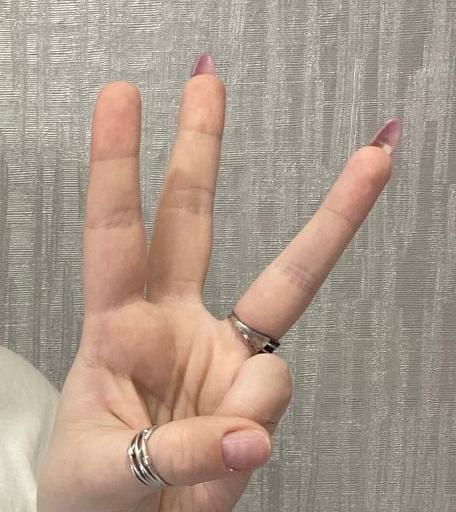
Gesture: three